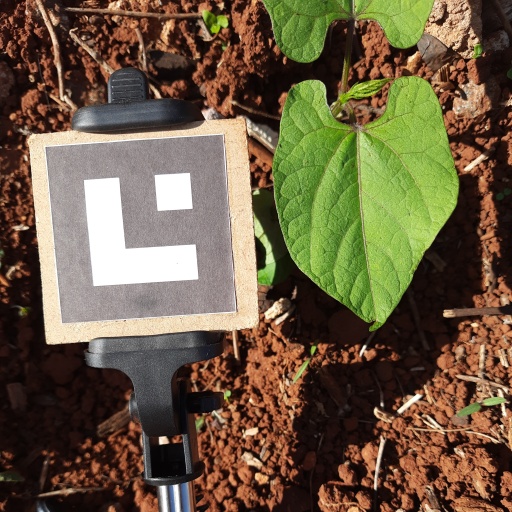
Observations: flat surface, eating holes in the edge, under sunlight